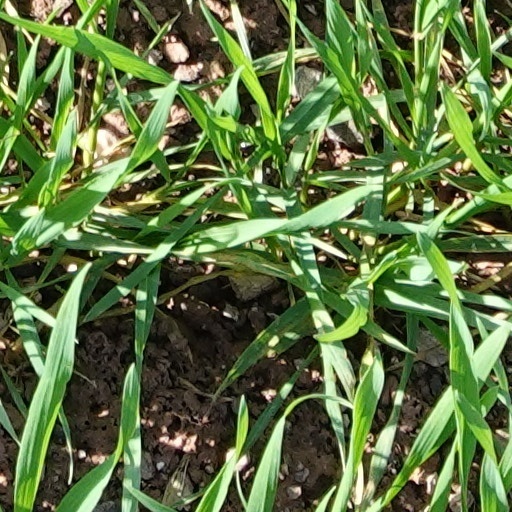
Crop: wheat